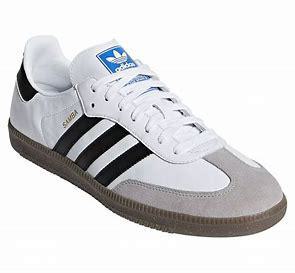
Brand: Adidas
Model: Samba